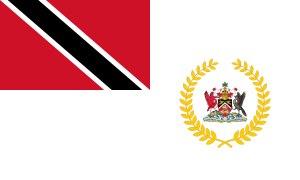
Le drapeau de Trinité-et-Tobago a été établi par décret lors de l'indépendance le 28 juin 1962 et adopté officiellement le 31 août suivant.
Le Premier ministre est le chef du gouvernement de Trinité-et-Tobago.